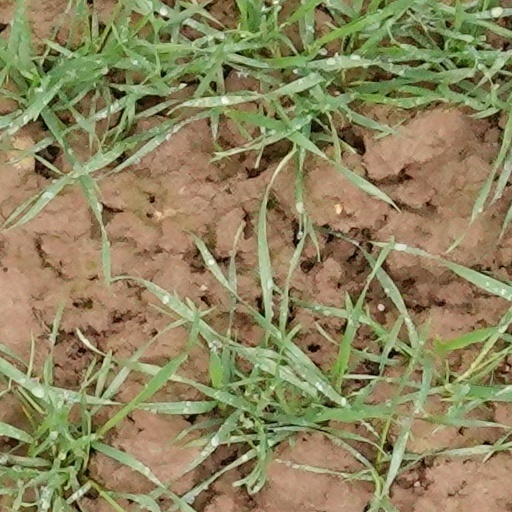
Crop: wheat